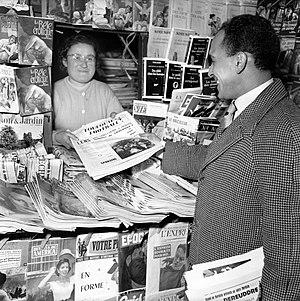
Kiosque de journaux. 2-3 Janvier 1957. Vue d'Abdelhamid Bouchouk, joueur du Toulouse Football Club, distribuant le journal ""Toulouse Football"" à une vendeuse de journaux installée dans un kiosque. Observation: Négatif du tirage contact 53Fi6431."
Une publication périodique, ou simplement un périodique, est une publication paraissant à intervalles réguliers. Ce terme est généralement utilisé pour regrouper sous une même appellation, journaux, magazines, revues spécialisées, scientifiques ou autres, qui ont ce mode de parution.